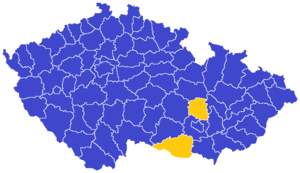
Les élections législatives tchèques de 1992 se tiennent les 5 et 6 juin 1992, afin d'élire les 200 députés du Conseil national, puis la 1ʳᵉ législature de la Chambre des députés pour un mandat de quatre ans.